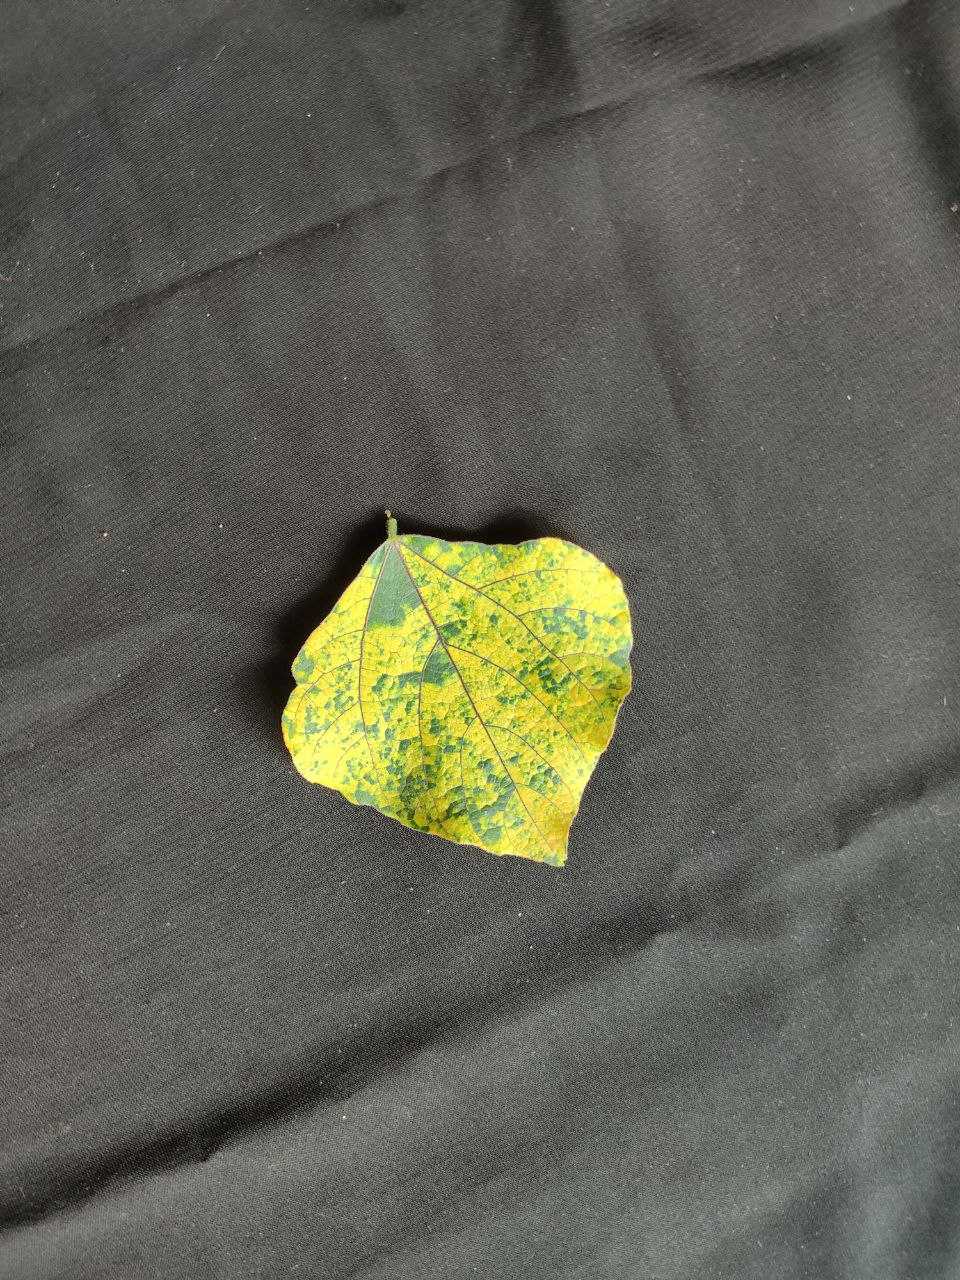
Crop: bean
Leaf condition: Mosaic Virus